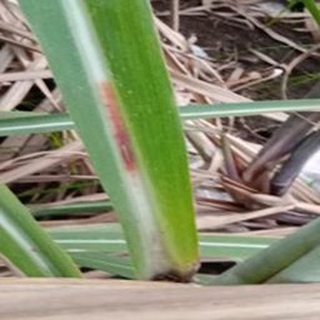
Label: sugarcane_red_rot